Pocketful of Miracles

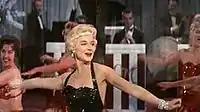
Hope Lange as Queenie Martin

Budgeted at $2.9 million, the film began principal photography on April 20, 1961. Cast as Apple Annie was Bette Davis, who accepted the role after Shirley Booth, Helen Hayes, Katharine Hepburn, and Jean Arthur declined it. Davis was undergoing financial difficulties, and the need for the $100,000 paycheck overshadowed her concern about making her Hollywood comeback (her last American film had been "Storm Center" in 1956) in the role of an elderly woman. From the beginning, she clashed with co-star Glenn Ford, who had demanded Hope Lange, his girlfriend at the time, be given the dressing room adjacent to his, which Davis had already been assigned. Davis graciously insisted any dressing room she was given would be adequate, noting "Dressing rooms have never been responsible for the success of a film." Despite her effort to avoid an unpleasant situation, Davis was given the room Lange had wanted, and from then on Ford began treating her like a supporting player. In an interview, he suggested he was so grateful to Davis for the support she had given him during the filming of "A Stolen Life" in 1946, he had insisted she be cast as Apple Annie in order to revive her sagging career, a condescending remark Davis never forgot or forgave.